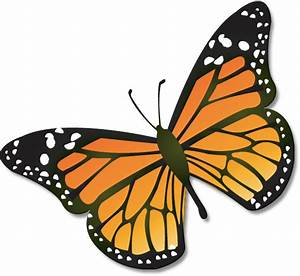
Label: farfalla